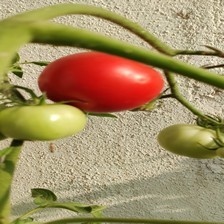
Label: tomato